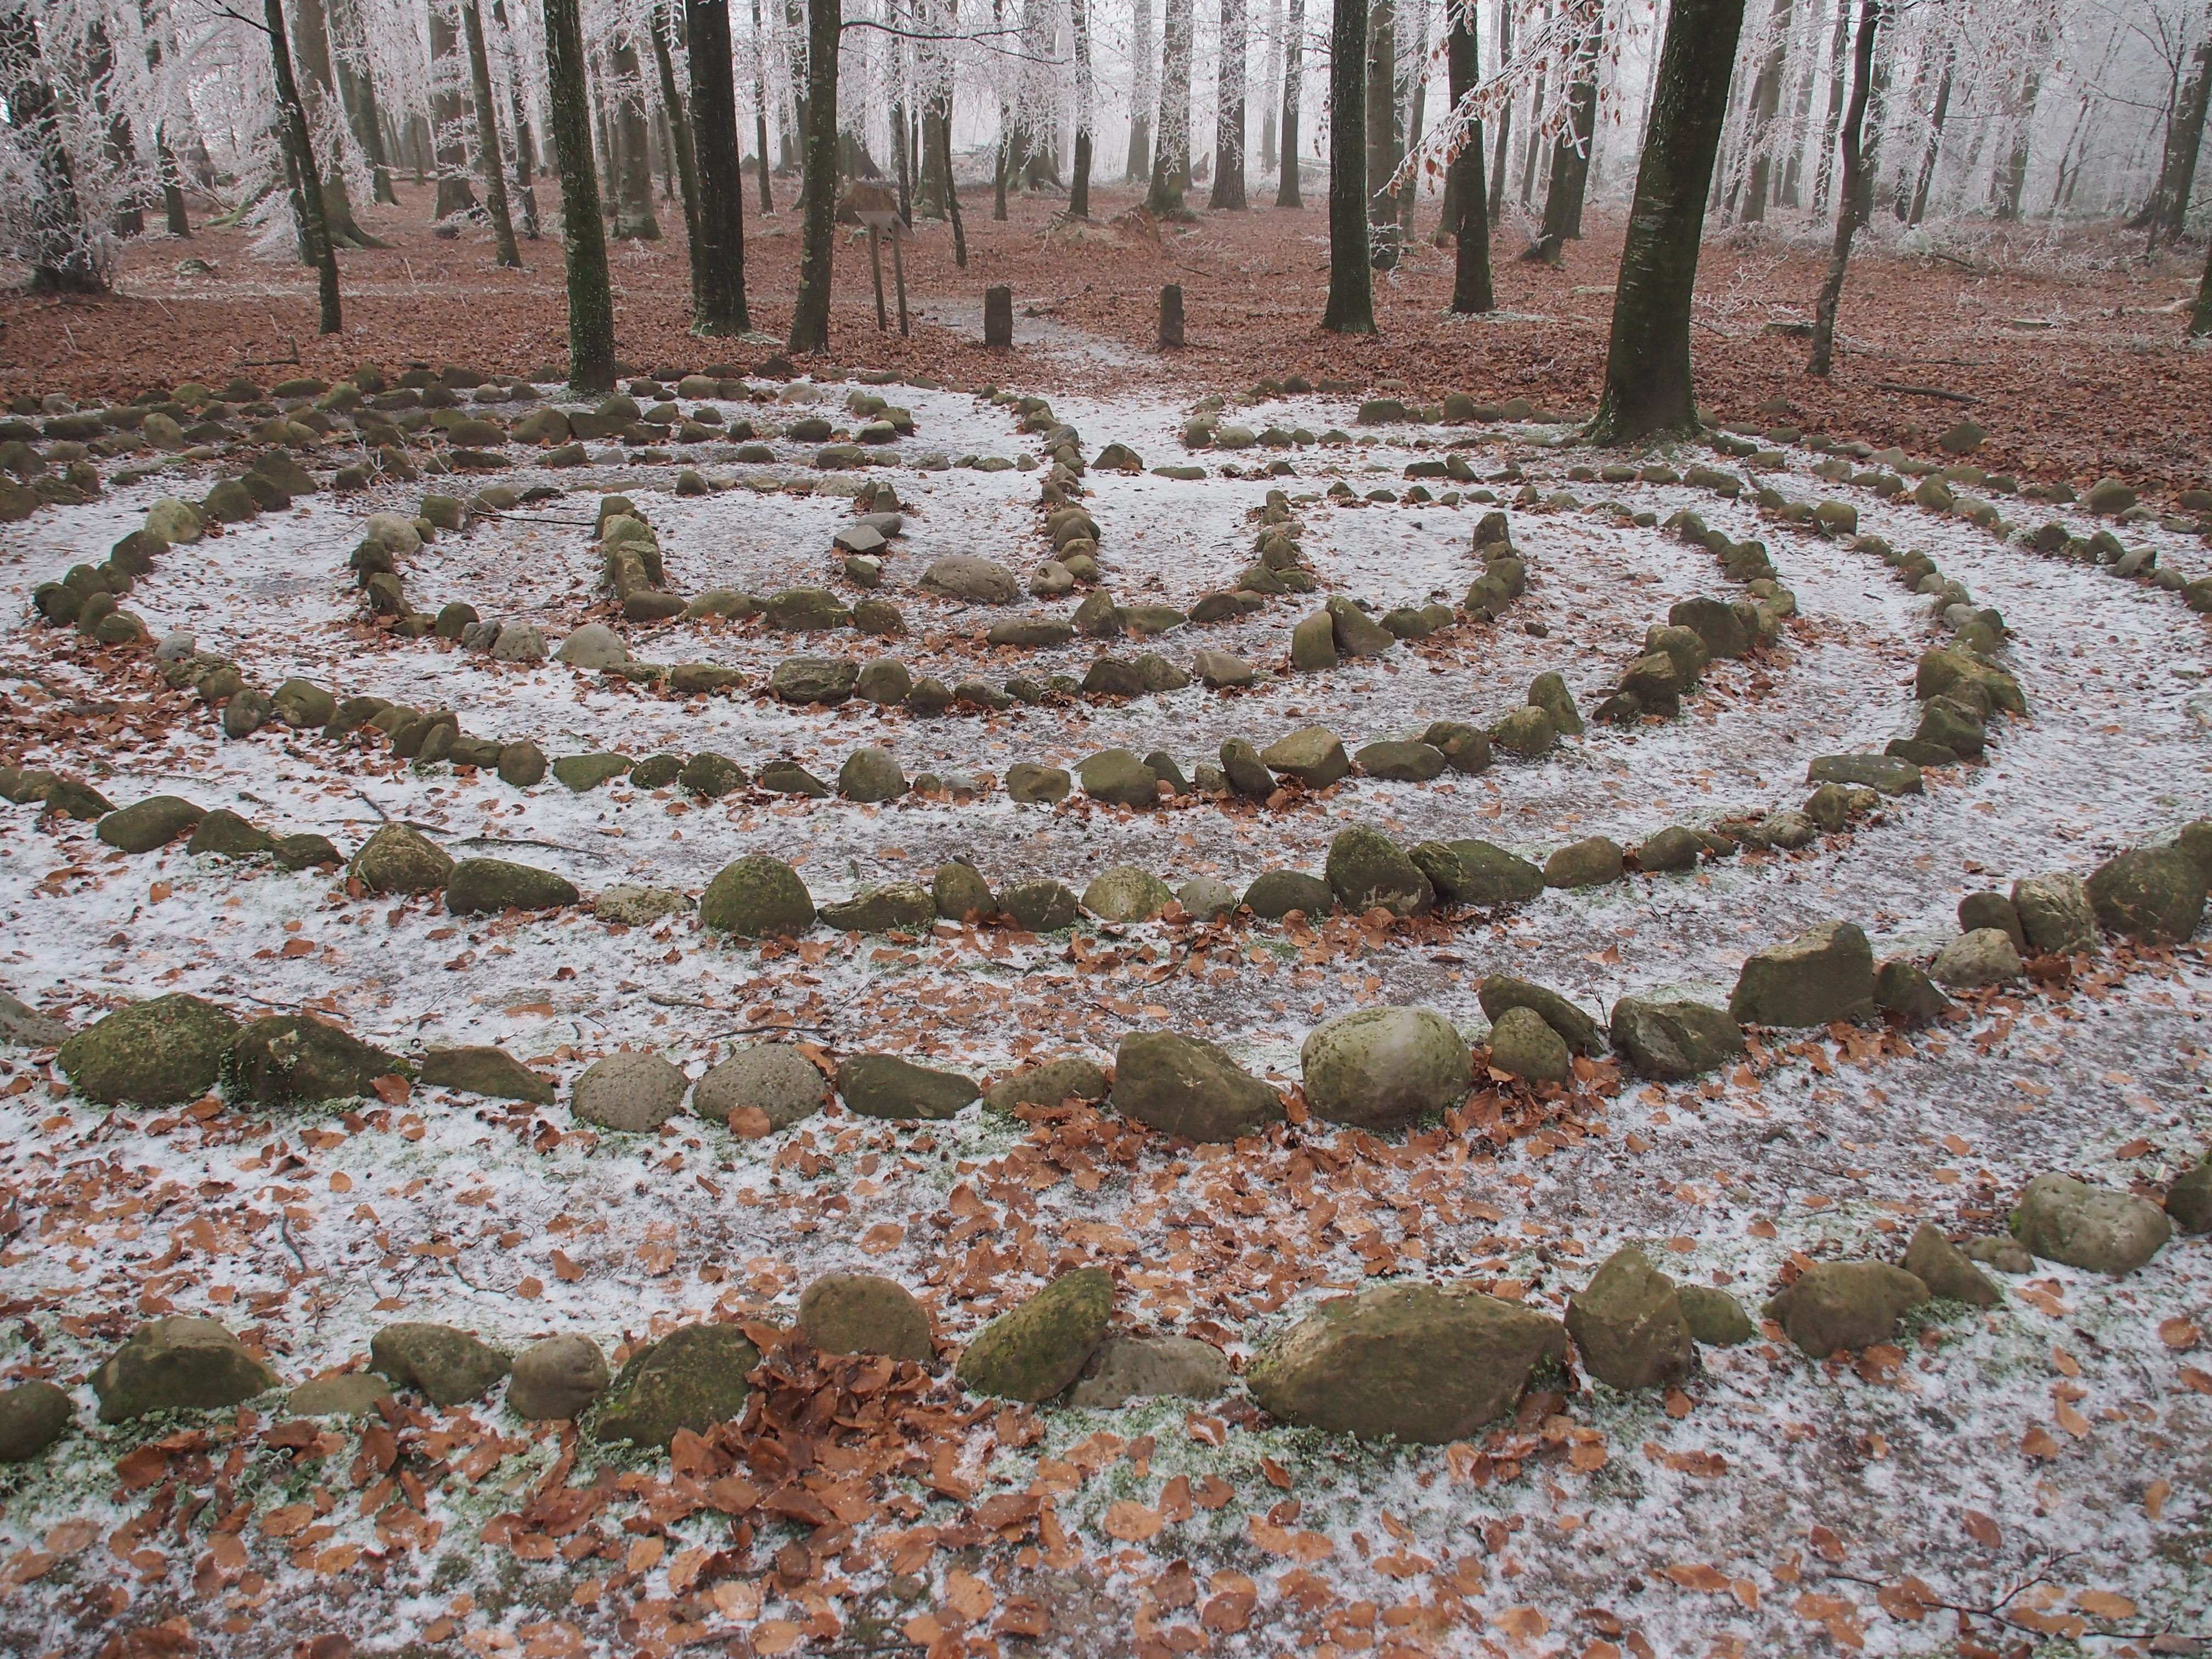
nature, forest, frost, cobblestone, soil, meditation, ruins, labyrinth, center, away, ecosystem, go, winter time, ancient history, outdoor structure